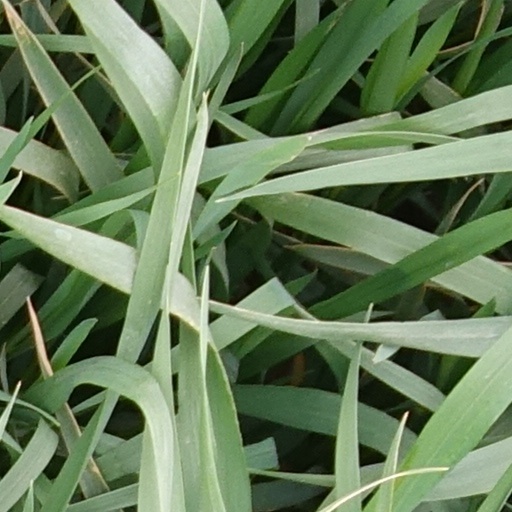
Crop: wheat